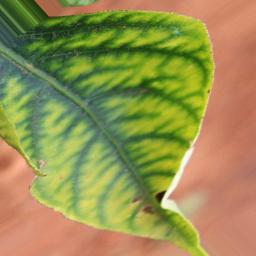
Label: nutritional